Battle of Santiago de Cuba

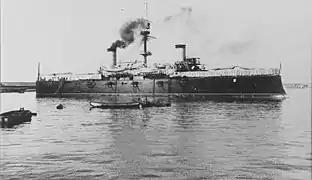
Spanish cruiser "Cristóbal Colón"

With Cervera's fleet bottled in Santiago, Captain General Ramon Blanco y Erenas, the top military commander in Cuba, ordered it to sortie from the harbor along the coast westward to Cienfuegos. In Cervera's eyes, escape from the bay seemed nearly impossible. He strongly considered fleeing under protection of night but opted to sail by day instead to ensure the safe navigation of his ships through Santiago's narrow channel. On July 3, 1898, Cervera, aboard his flagship "Infanta Maria Teresa", led the Spanish fleet out of the safety of the Santiago harbor at 7 min intervals.